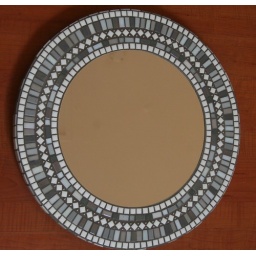
2' round base with 1' mirror in center